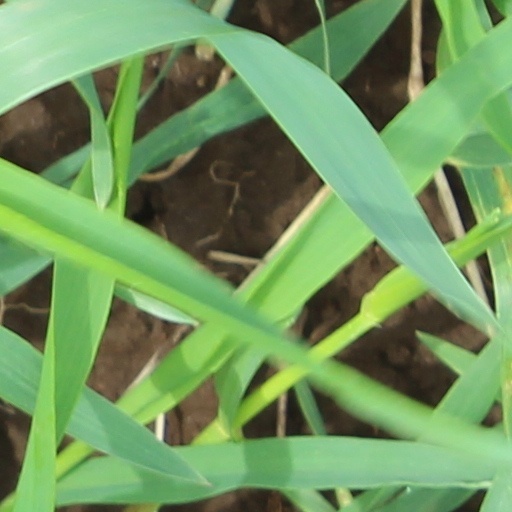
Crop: wheat